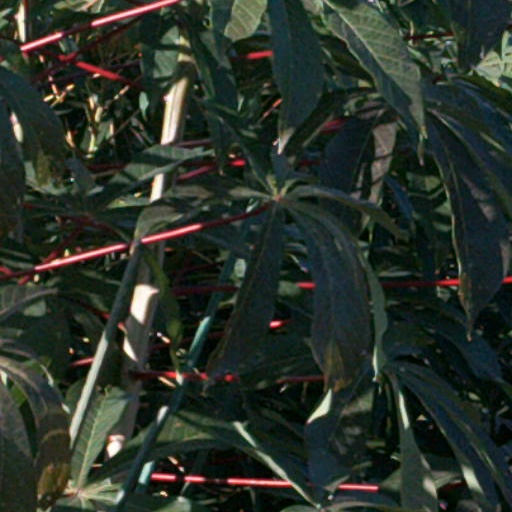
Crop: cassava